Stevie Ray Vaughan's musical instruments

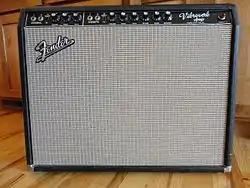
An image of a 1964 Fender Vibroverb

Vaughan used various amplifiers, mainly Fender and Marshall. On his choice of amp use, he stated that he used the "Fenders for distortion and the Marshall for clarity", in contrast to most guitarists utilizing both amps the other way around. He often used two amplifiers simultaneously, one more distorted than the other.